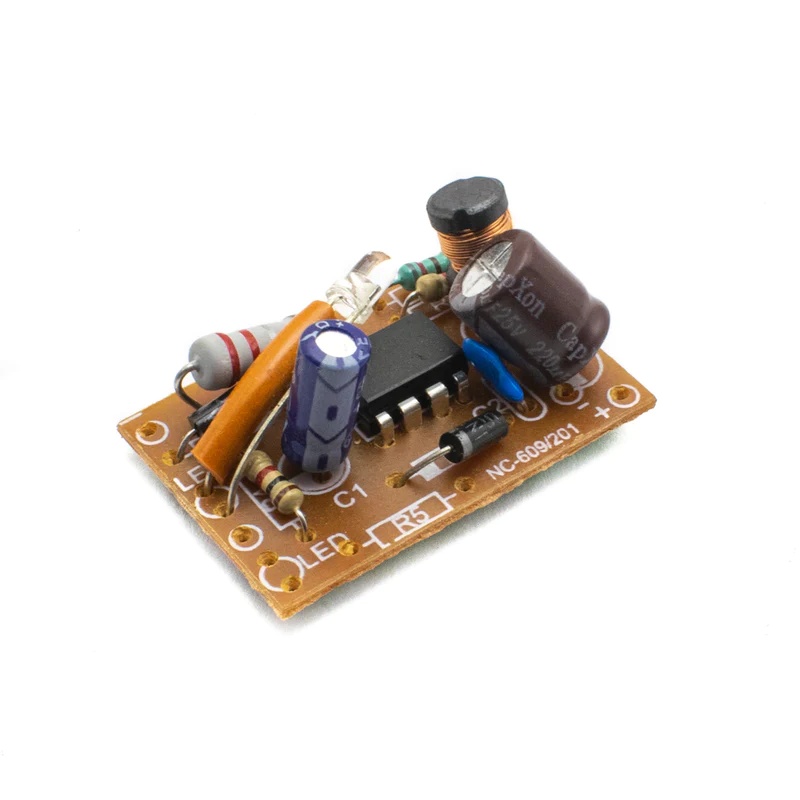
12V to 5V 1A Step Down Converter
Description This DC-DC Step-Down Converter Power Supply Module provides all the active functions for a step-down switching regulator, capable of driving a load up to 1A with excellent line and load regulation. This module comes with the fixed value of input i.e. 12V as well as fixed output voltage which is 5V 1A. The circuit board converts an input voltage of 12V DC into a 5V DC output. The circuit has an IC (34063API) which steps down the voltage from 12V DC to 5V AC. The circuit consists of numerous resistors and capacitors, which act as filters. The resistors and capacitors smooth the current and the voltage flow giving an approximate, average voltage value that is required. Features 12V DC To 5V 1Amp DC Converter High-class components and PCB with short circuit protection IC and optocoupler based voltage regulation Best suited for Bluetooth / Wi-Fi modules Step down power convertor SPECIFICATIONS Input voltage 12V DC Output voltage 5V DC Output current 1A L*B*H 34.5*23.2*15.7mm
Brand: ArrowTechCart
Category: Hardware > Power & Electrical Supplies > Power Converters > Step-Down Converters